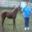
Label: horse